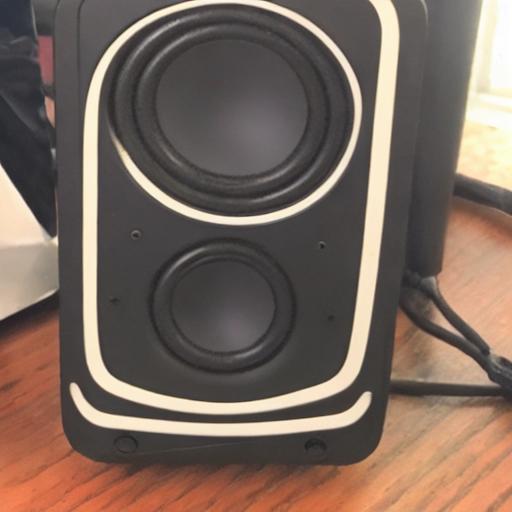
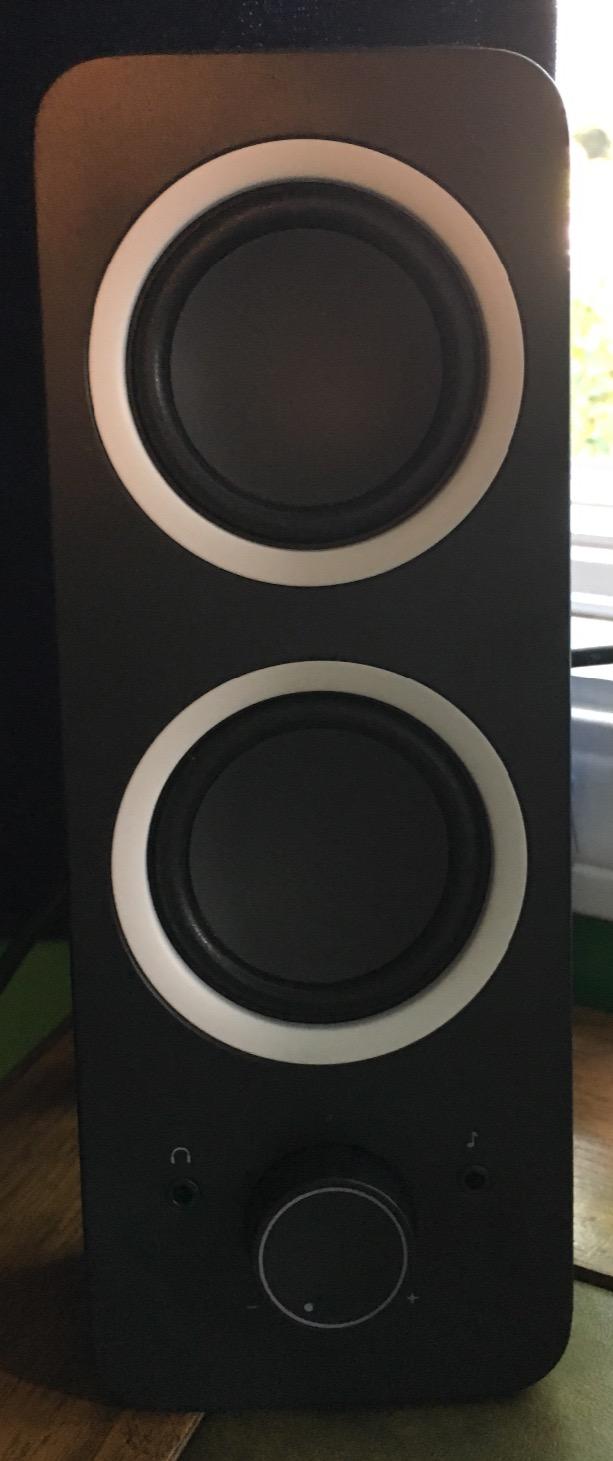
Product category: speaker
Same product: no